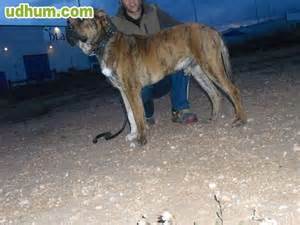
Label: cane